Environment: real
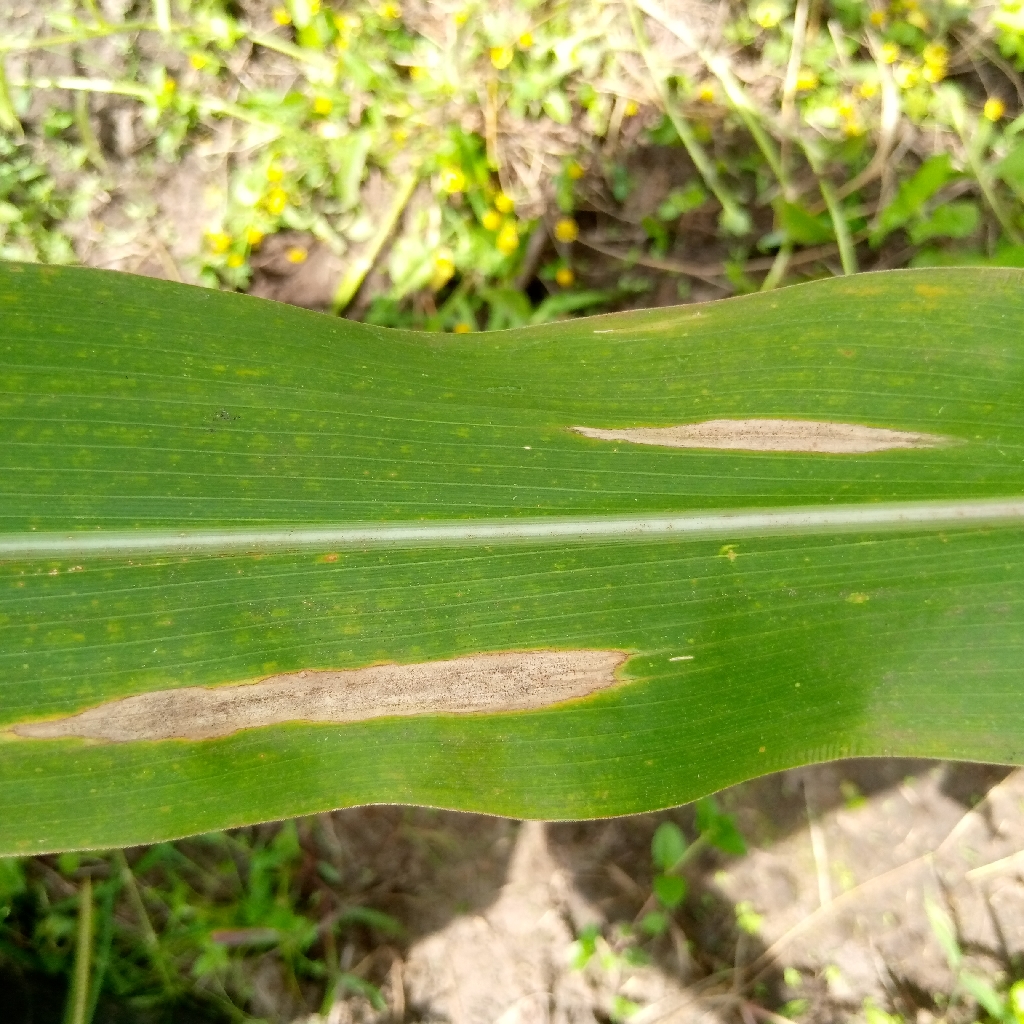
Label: northern_corn_leaf_blight